Chenchu Lakshmi (1943 film)

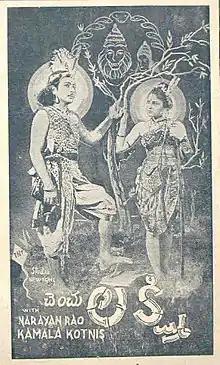
Chencu Lakshmi film poster

Chenchu Lakshmi is a 1943 Indian Telugu-language mythological film produced and directed by S. Saundara Rajan. The film was written by Samudrala Sr. and starred Kamala Kotnis, C. H. Narayana Rao, and Nagayya. Kamala Kotnis' beauty, dance and acting are the main attractions of this film.